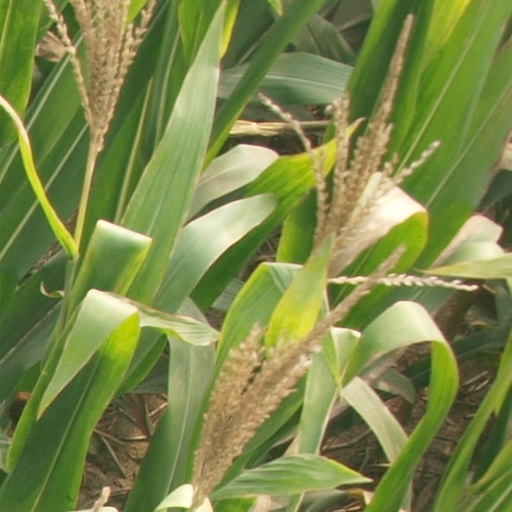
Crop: maize; corn